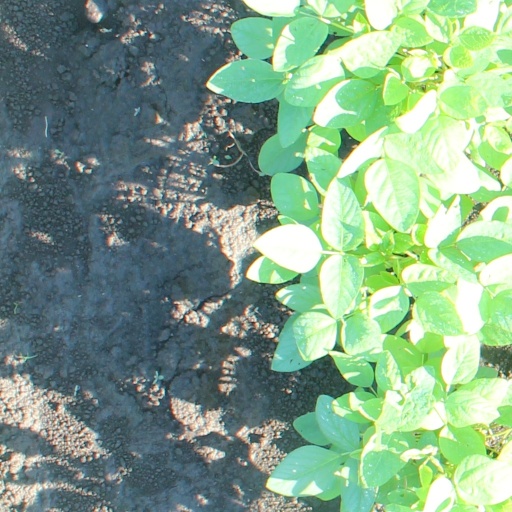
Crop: soybean